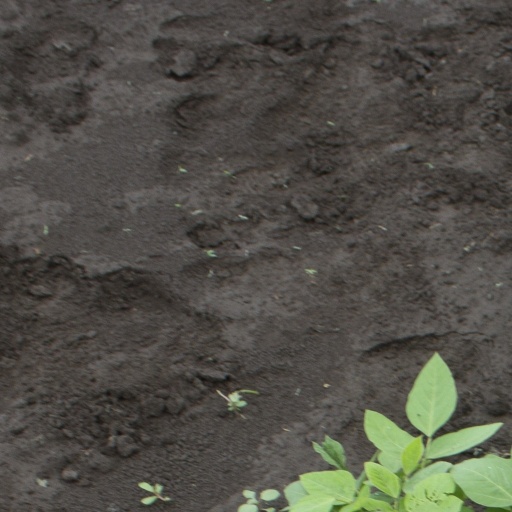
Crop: soybean